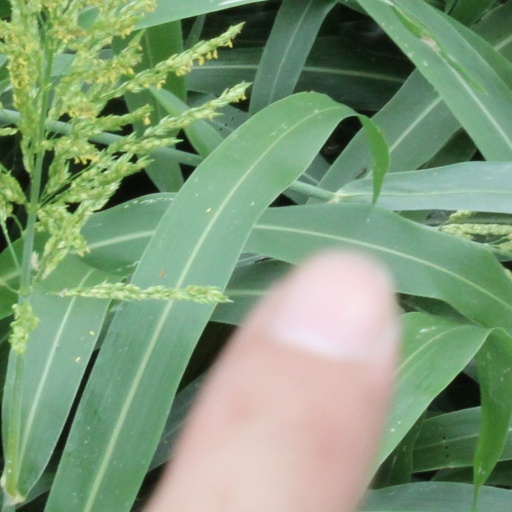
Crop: sorghum